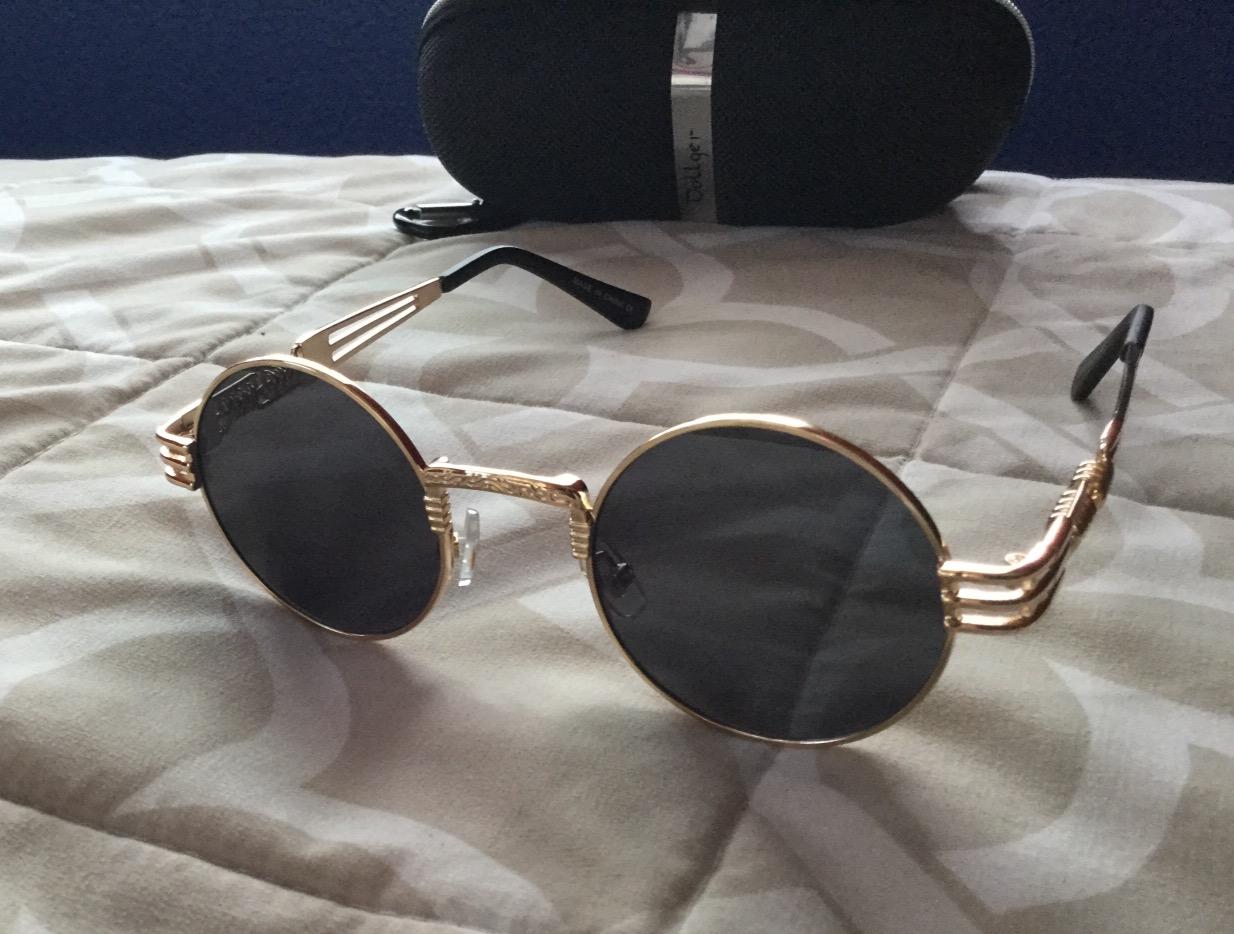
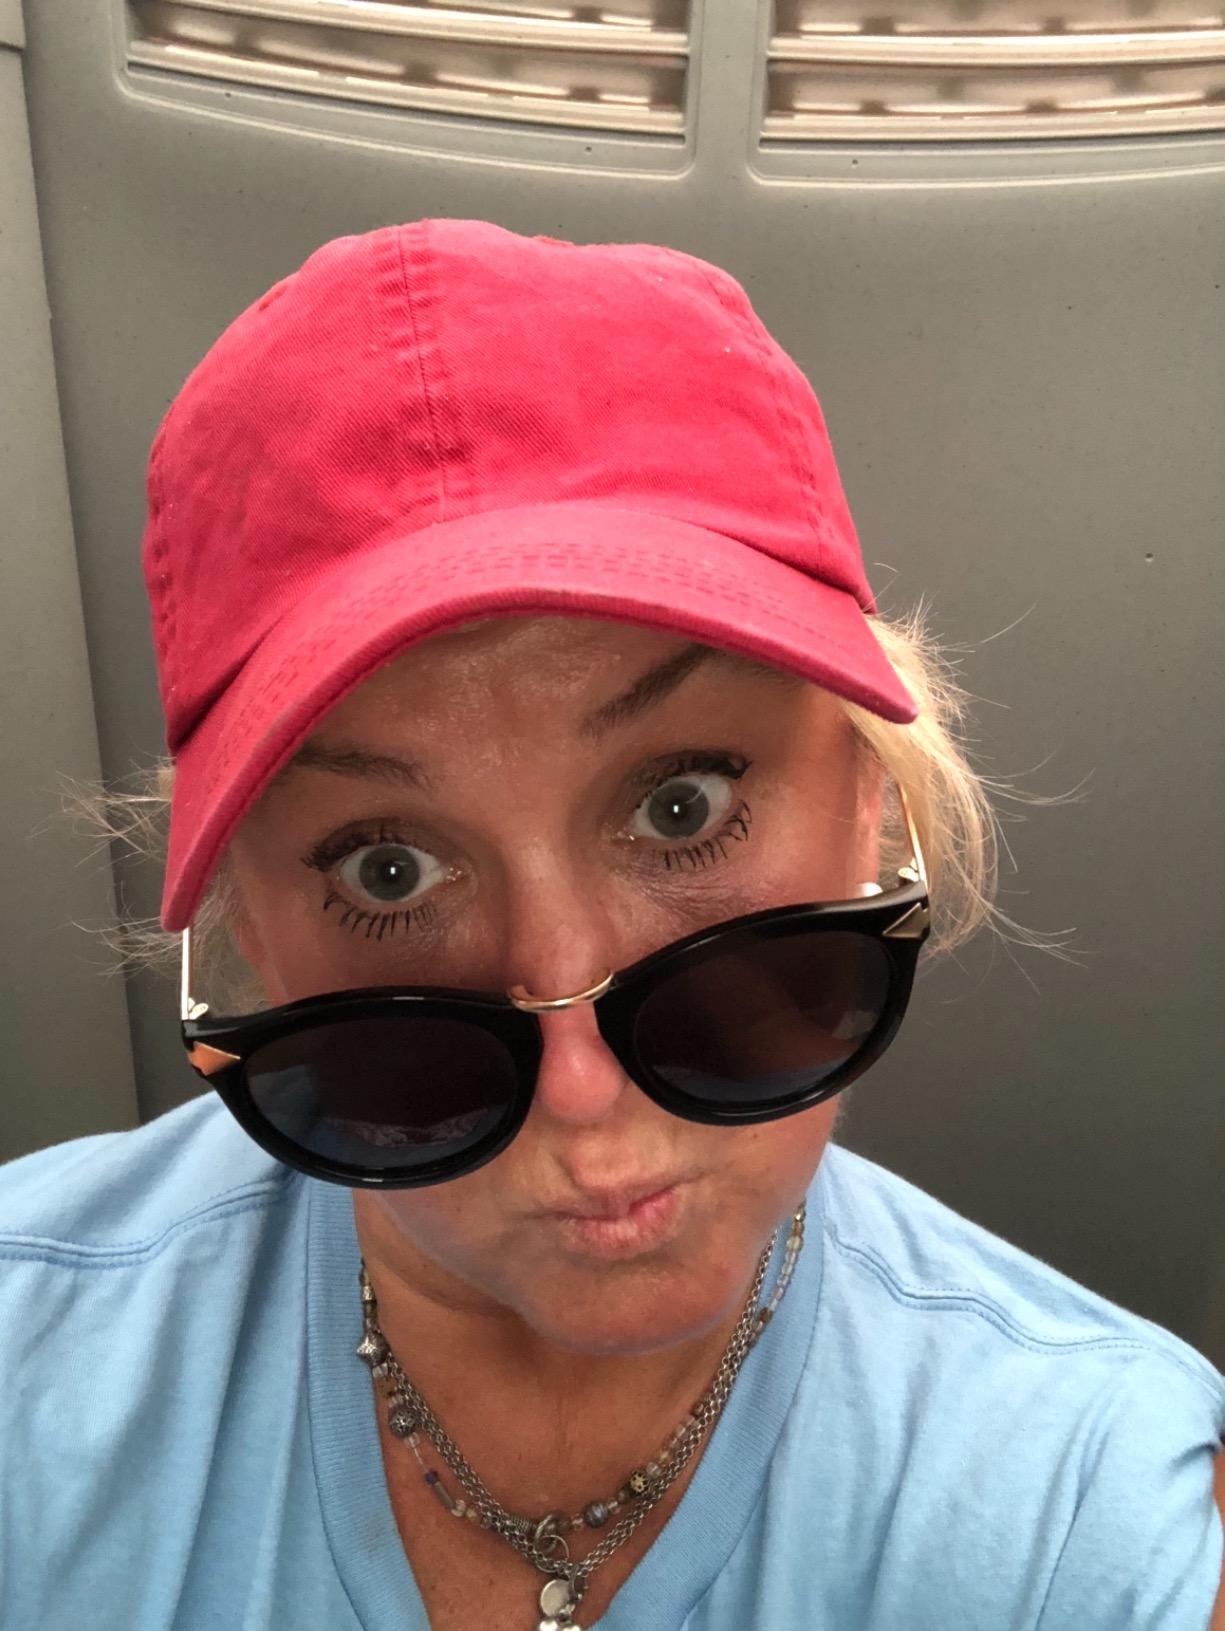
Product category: accessories_sunglasses
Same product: no